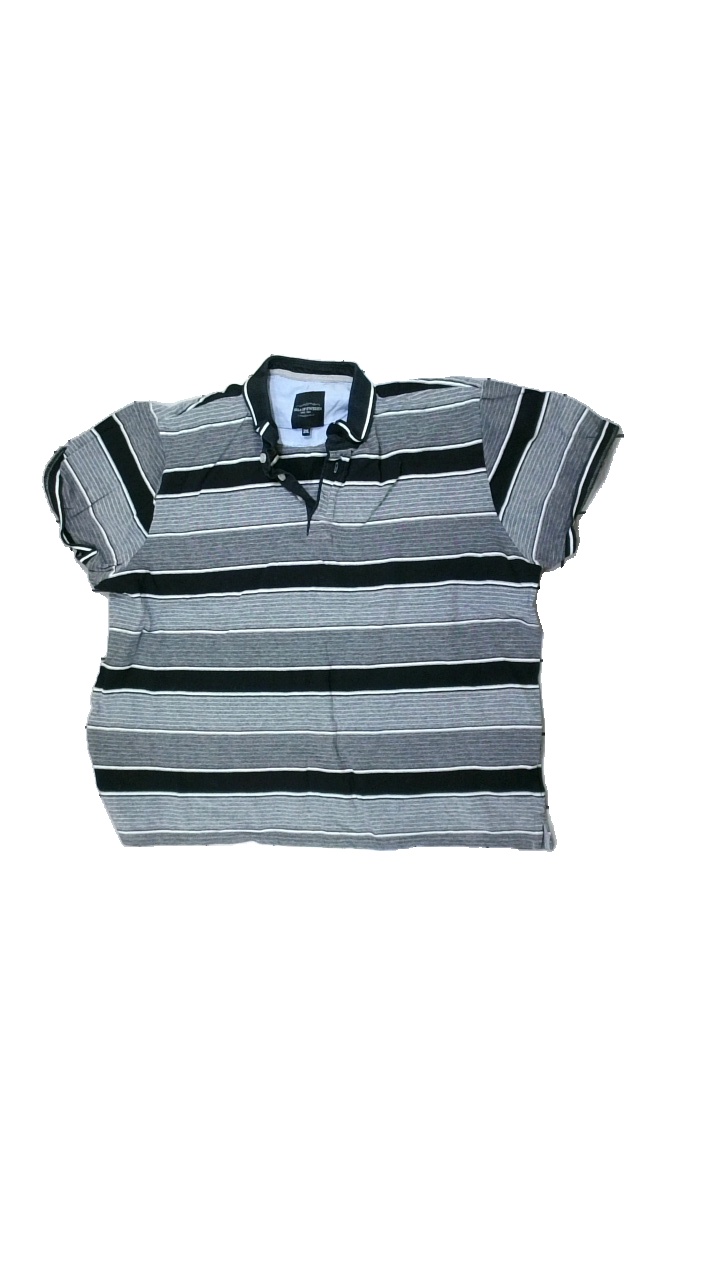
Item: Shirt (Men)
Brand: Erla Of Sweden
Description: randig skjorta
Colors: Grey, White, Blue
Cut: C-collar
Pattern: Striped
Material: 100% bomull
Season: All
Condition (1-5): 2
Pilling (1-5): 3
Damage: sliten krage
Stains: Major
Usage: Export
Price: <50